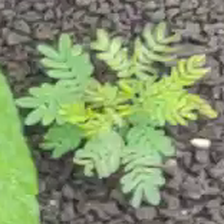
Weed species: Dwarf_cassia_(Chamaecrista pumila)